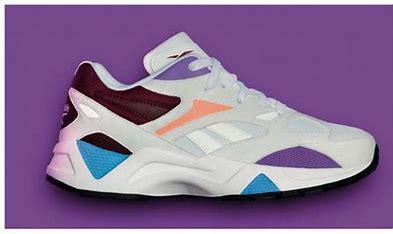
Brand: Reebok
Model: Aztrek 96